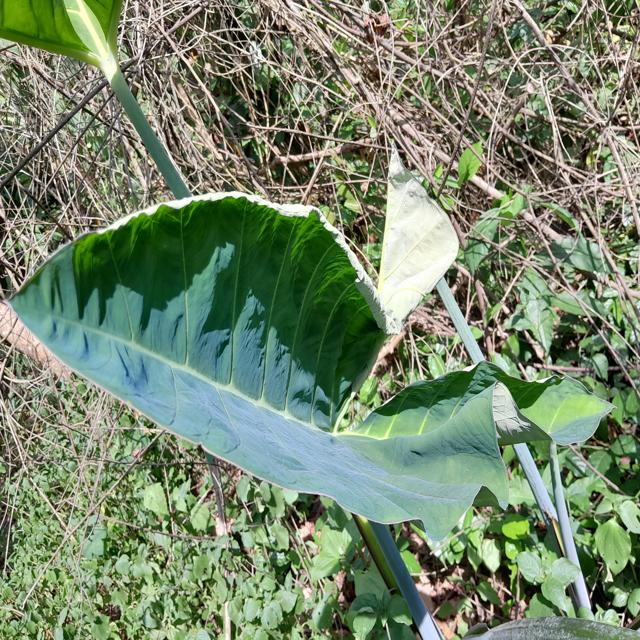
Label: Healthy